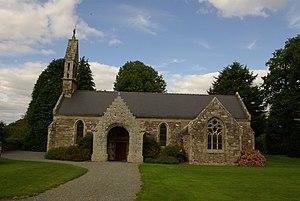
Église de Treffrin
La liste des églises des Côtes-d'Armor recense de la manière la plus complète possible les églises, cathédrales et basiliques situées dans le département français des Côtes-d'Armor.
Treffrin [tʁɛfʁɛ̃] est une commune française située dans le département des Côtes-d'Armor, en région Bretagne.
Cet article recense une partie des monuments historiques des Côtes-d'Armor, en France.